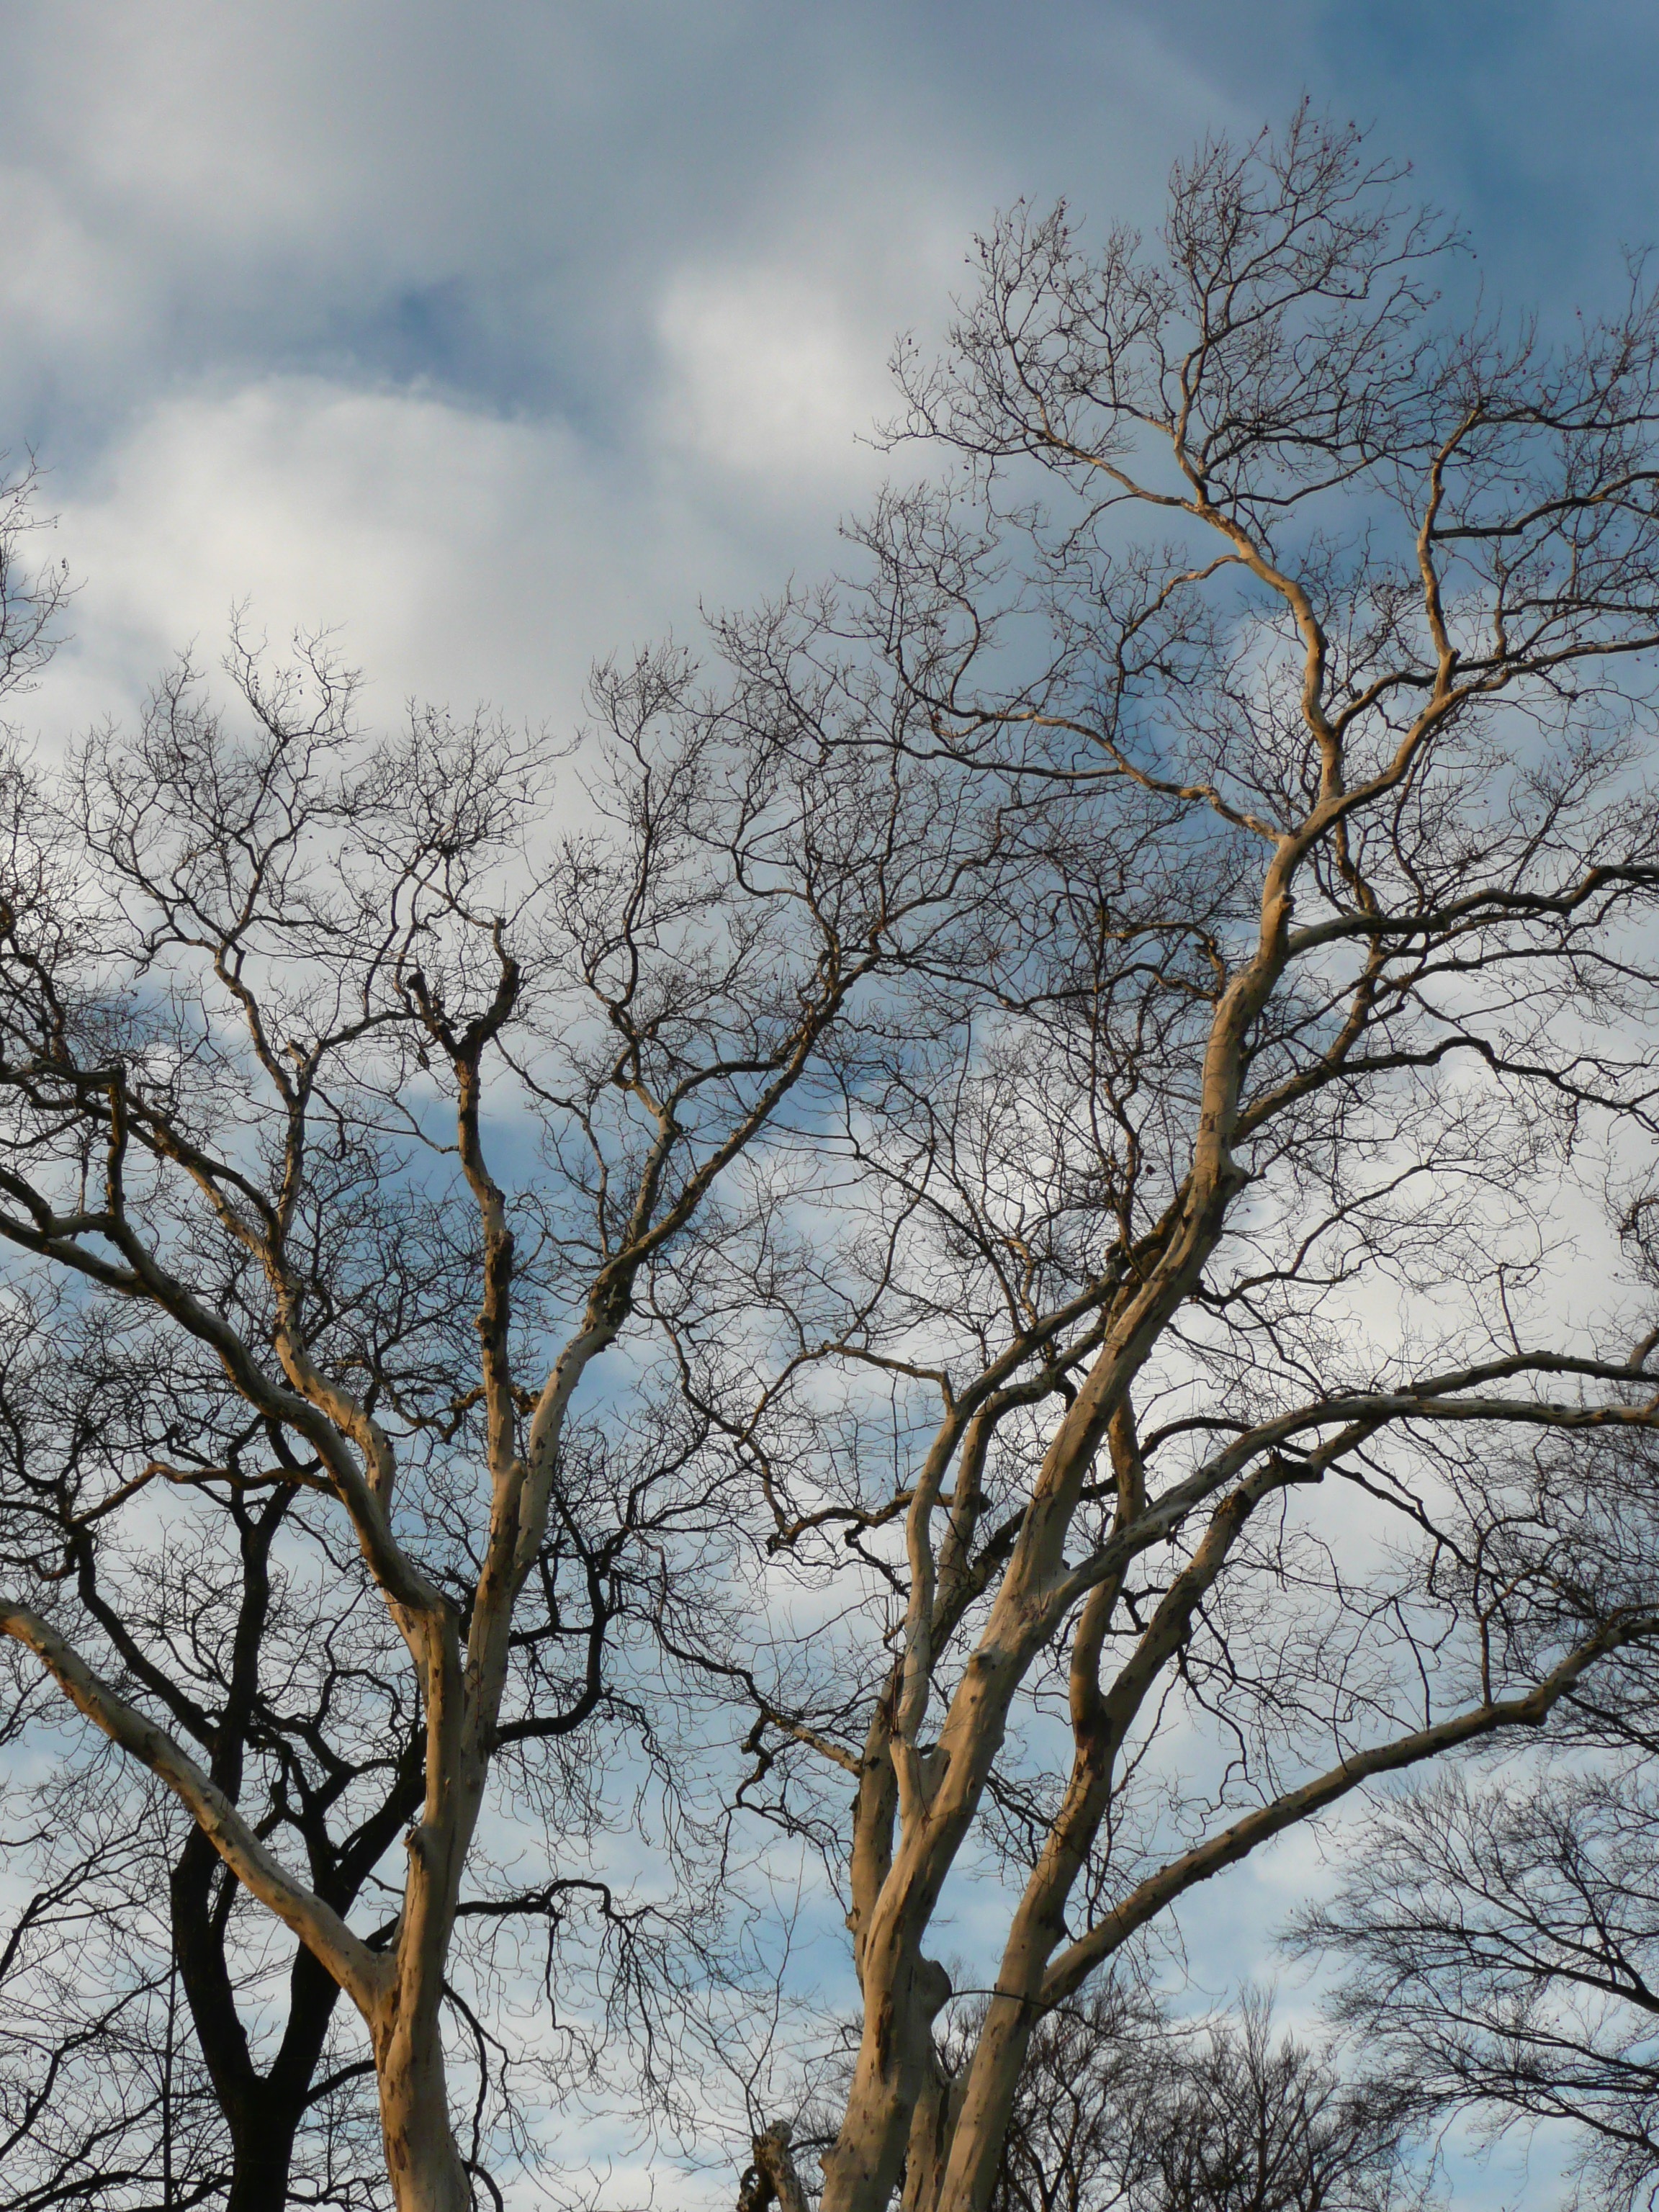
tree, nature, forest, branch, blossom, snow, winter, cloud, plant, sky, wood, sunlight, leaf, flower, frost, old, overgrown, bark, log, spring, canopy, autumn, park, weather, blue, season, crown, tribe, aesthetic, treetop, branches, gnarled, freezing, kahl, old tree, to want, natural tree trunk, atmospheric phenomenon, woody plant